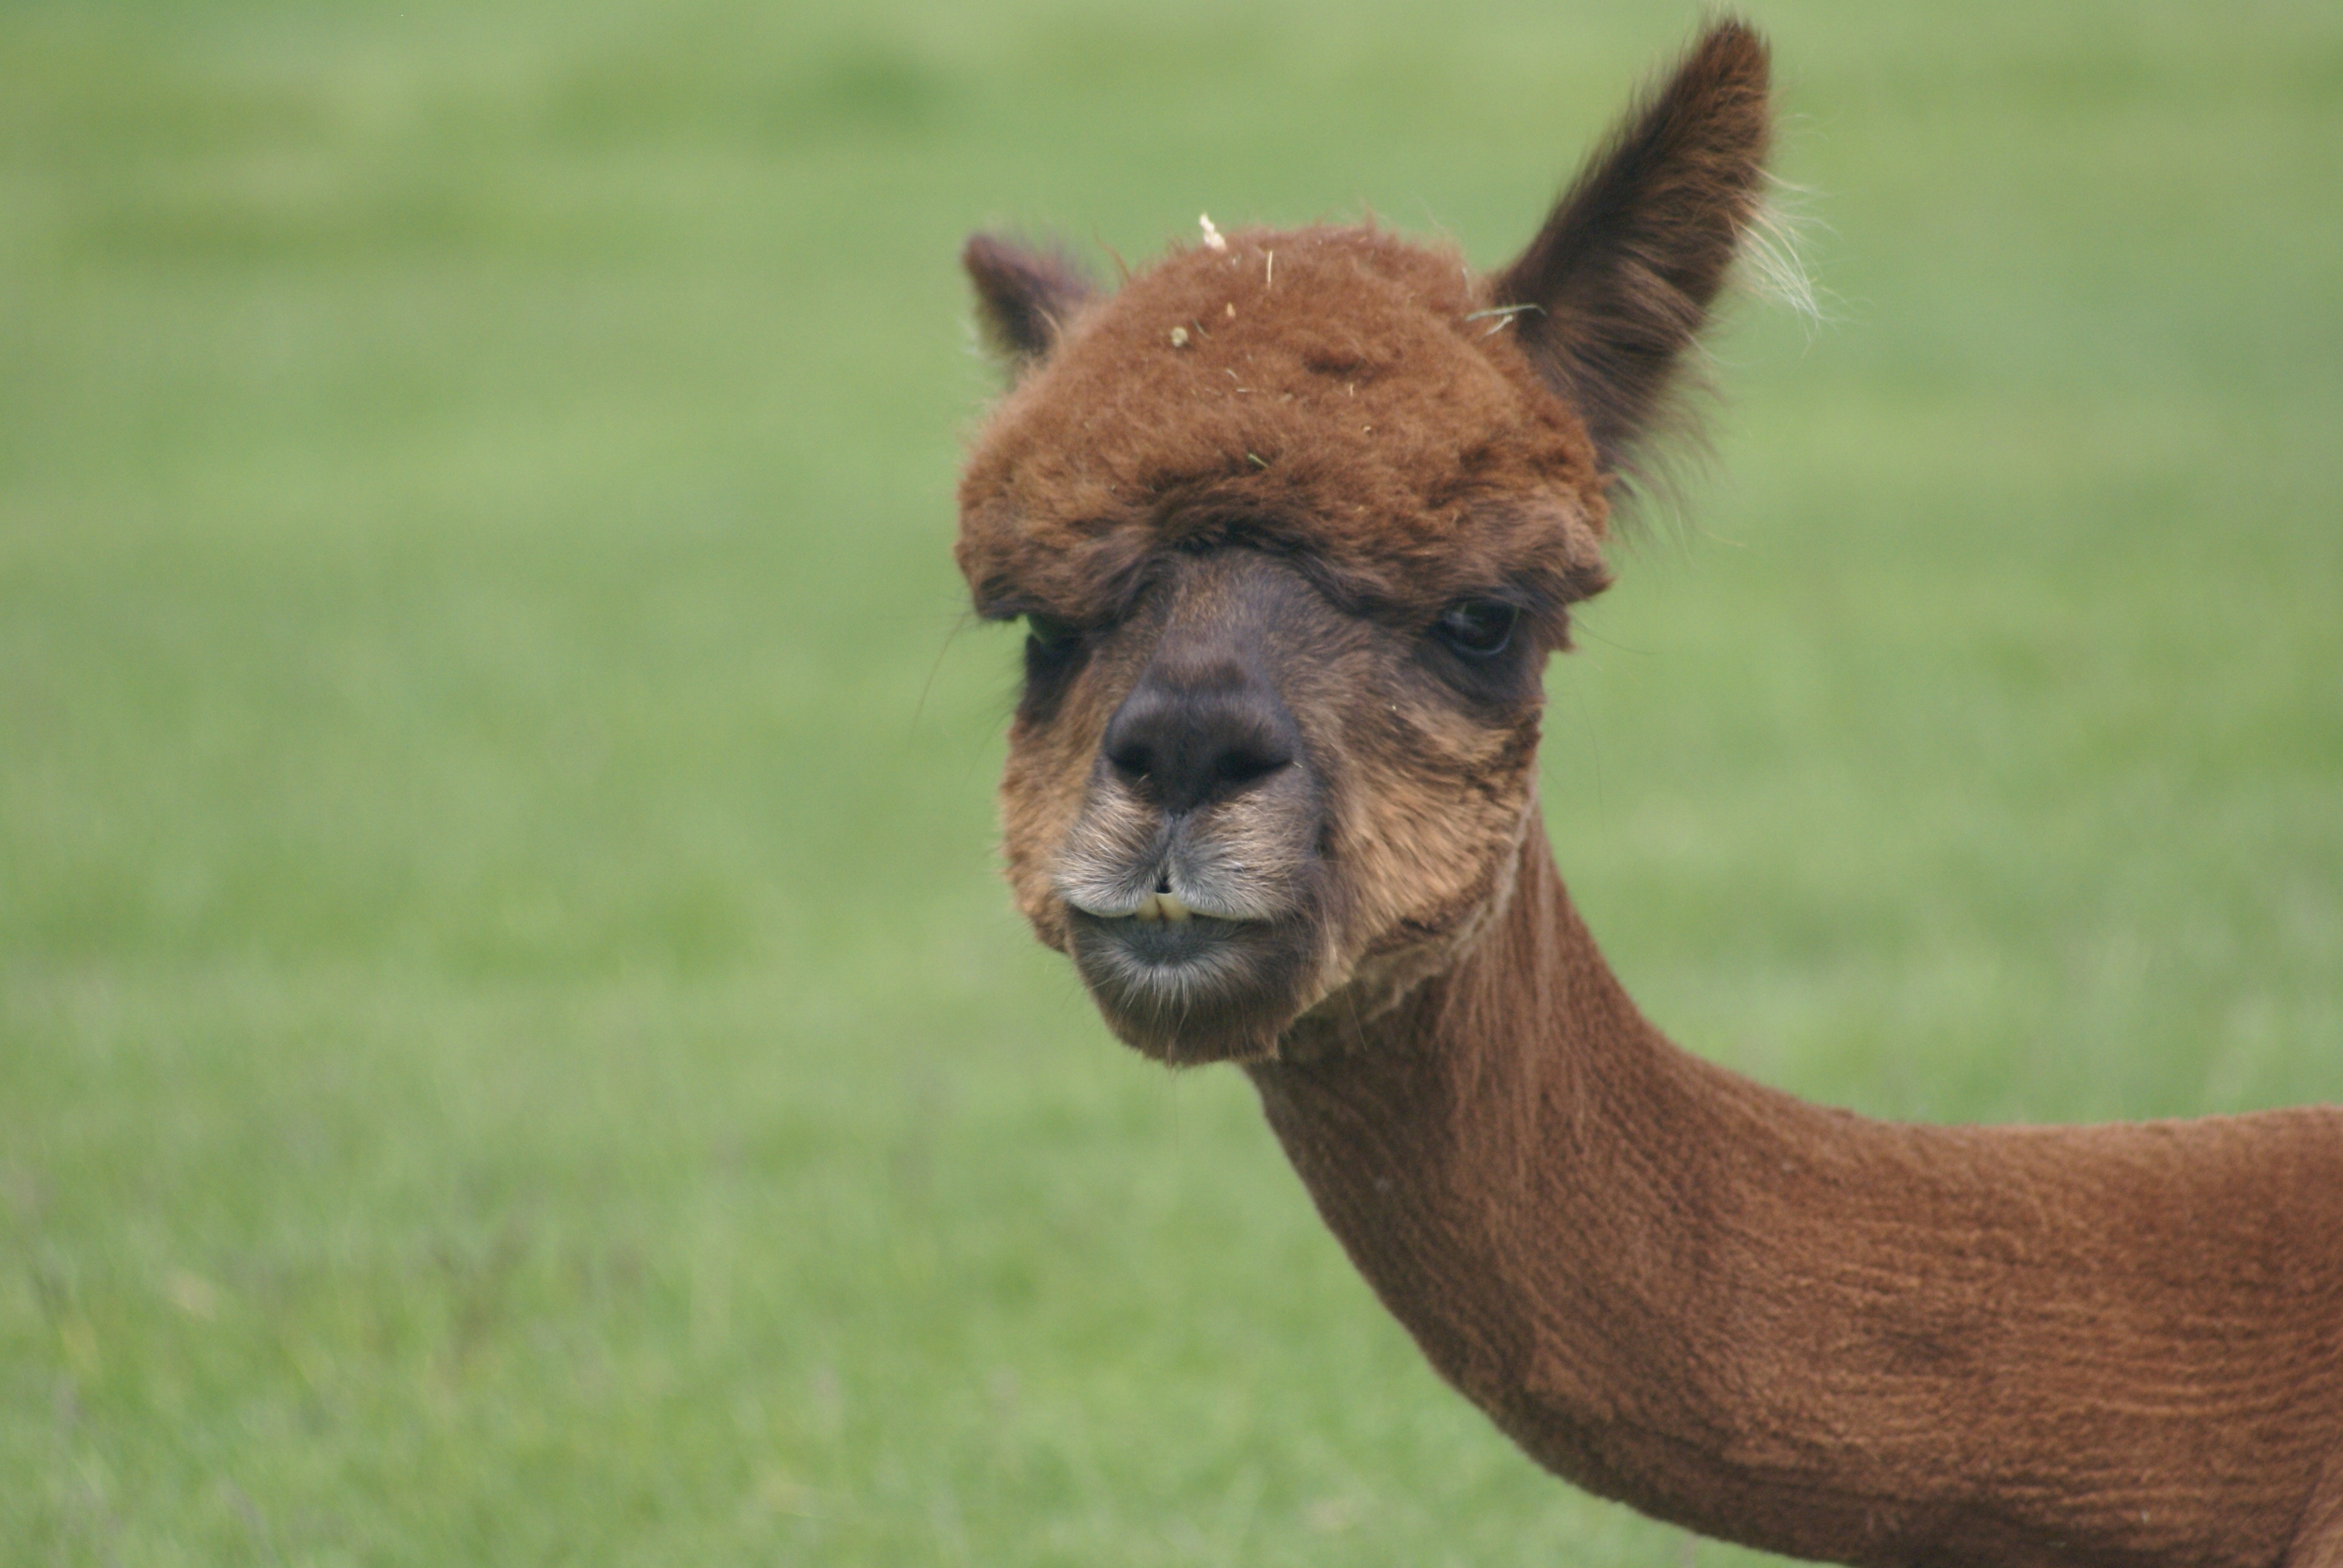
prairie, wildlife, camel, pasture, mammal, mane, fauna, llama, alpaca, vertebrate, camel like mammal, mustang horse, arabian camel, alpaca face, alpaca farm, redmond oregon